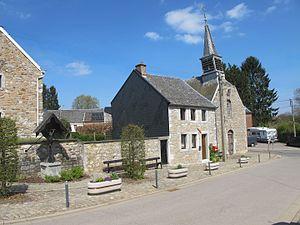
Hèvremont est un hameau en Belgique, dans l'ancien duché du Limbourg, à 2 km de Goé, situé le long de la route qui relie Goé à Stembert.